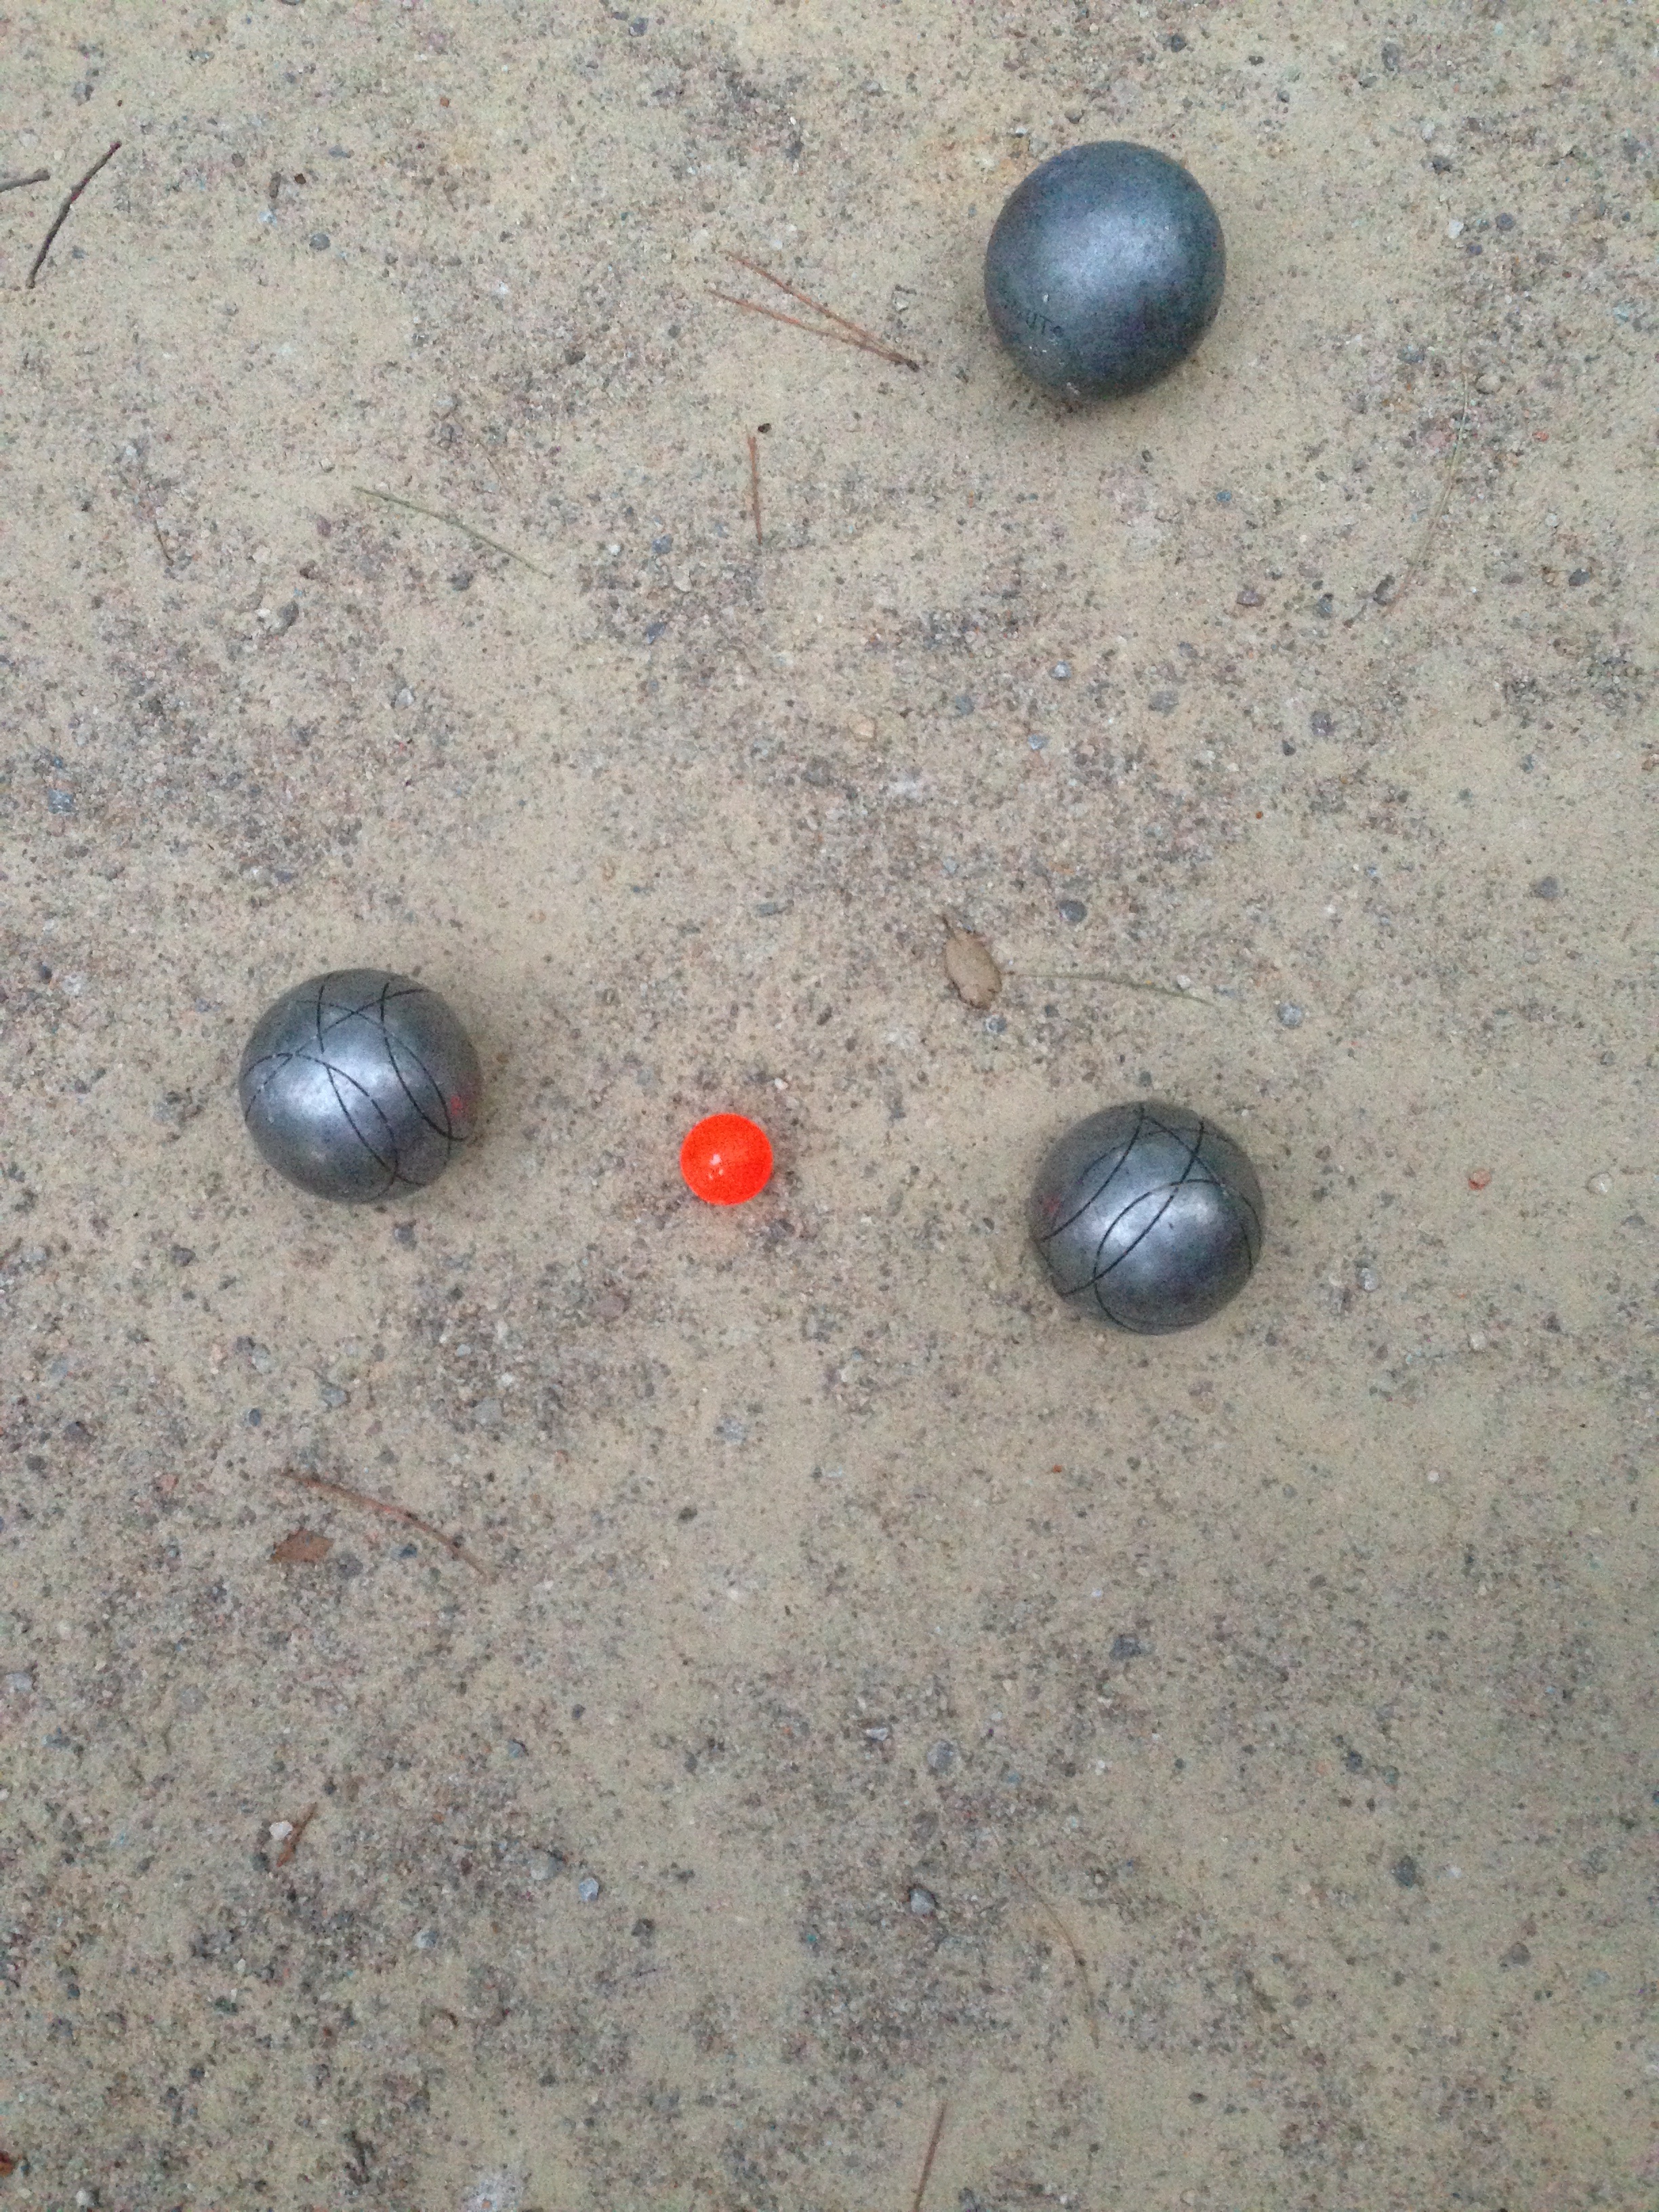
sand, sport, pebble, leisure, material, bowling, sphere, jack, bowls, flooring